Vasyl Nadraha

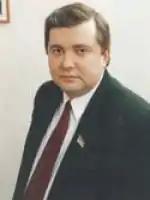
Nadraha in 2010

Vasyl Ivanovich Nadraha (born 19 August 1958) is a Ukrainian politician who became the eighth Minister of Labor and Social Policy in 2010.